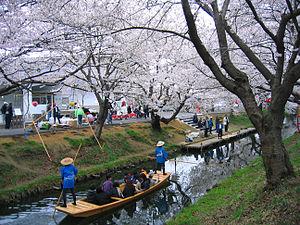
La rivière Shingashi est un tributaire du fleuve Sumida de Tokyo qui prend sa source dans le nord du plateau de Musashino dans la préfecture de Saitama.